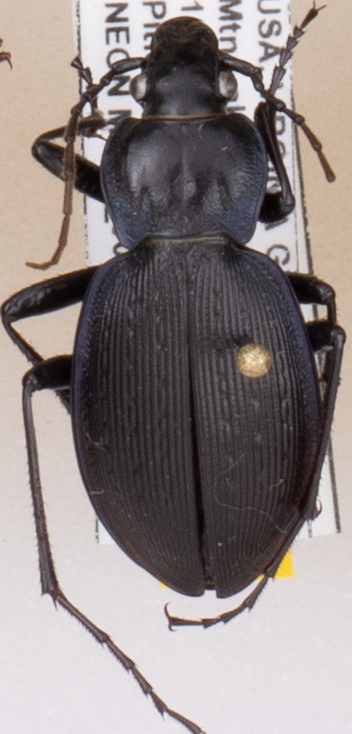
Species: Carabus goryi
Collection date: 2021-07-27 04:00:00
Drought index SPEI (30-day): -2.09
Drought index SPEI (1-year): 0.272
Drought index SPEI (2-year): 0.9